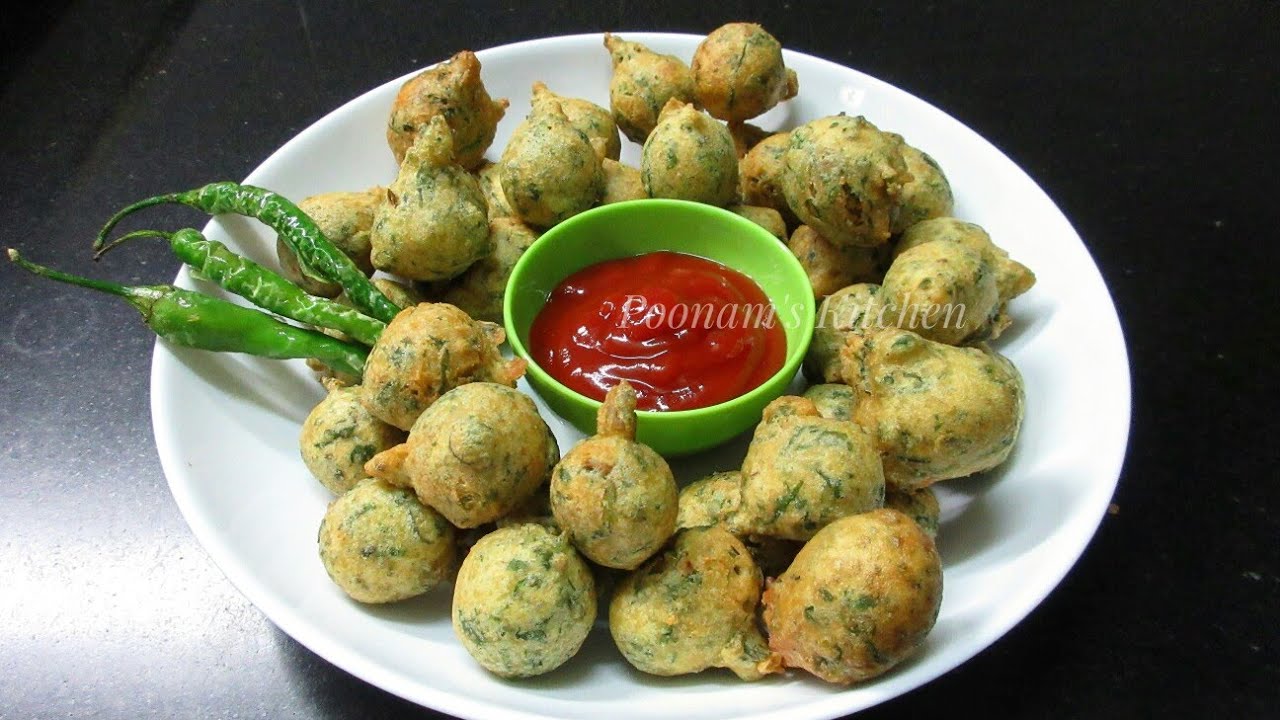
Dish: pakode